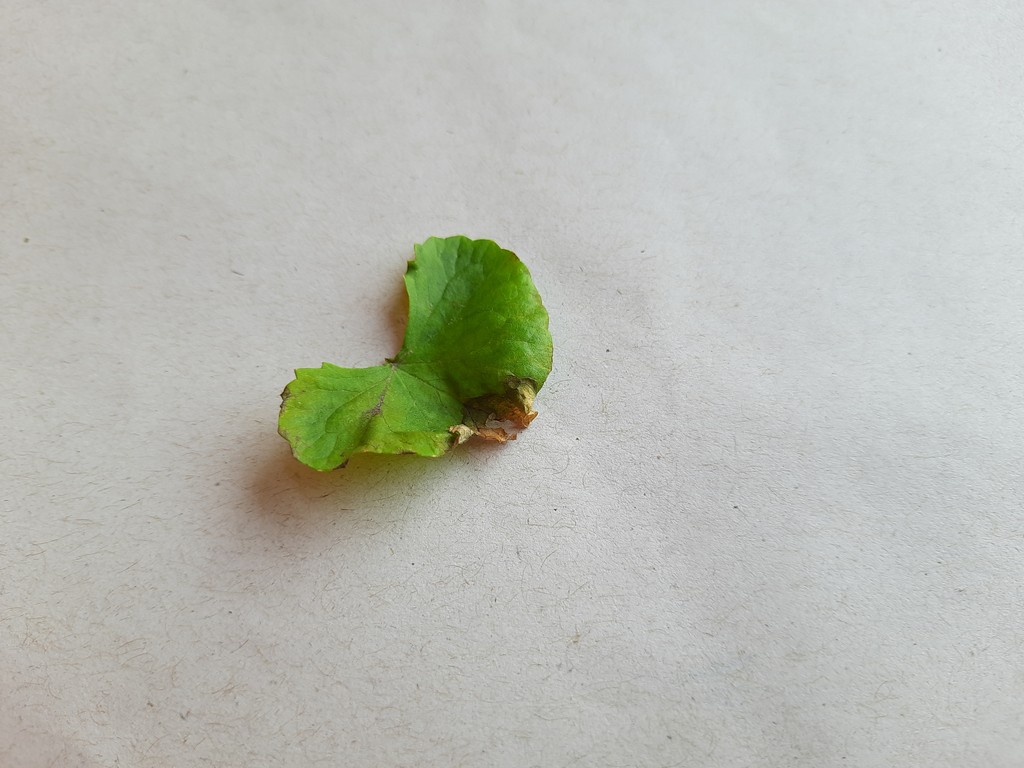
Label: Unhealthy